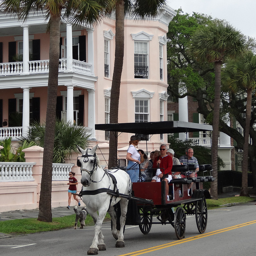
A group of people in a carriage being carried by a horse.
A group of people are riding a horse and buggy.
A carriage is pulled by a horse with several on board.
Horse drawn wagon with passengers on roadway in city area.
A horse drawn cart with several passengers on a street next to a Victorian building.